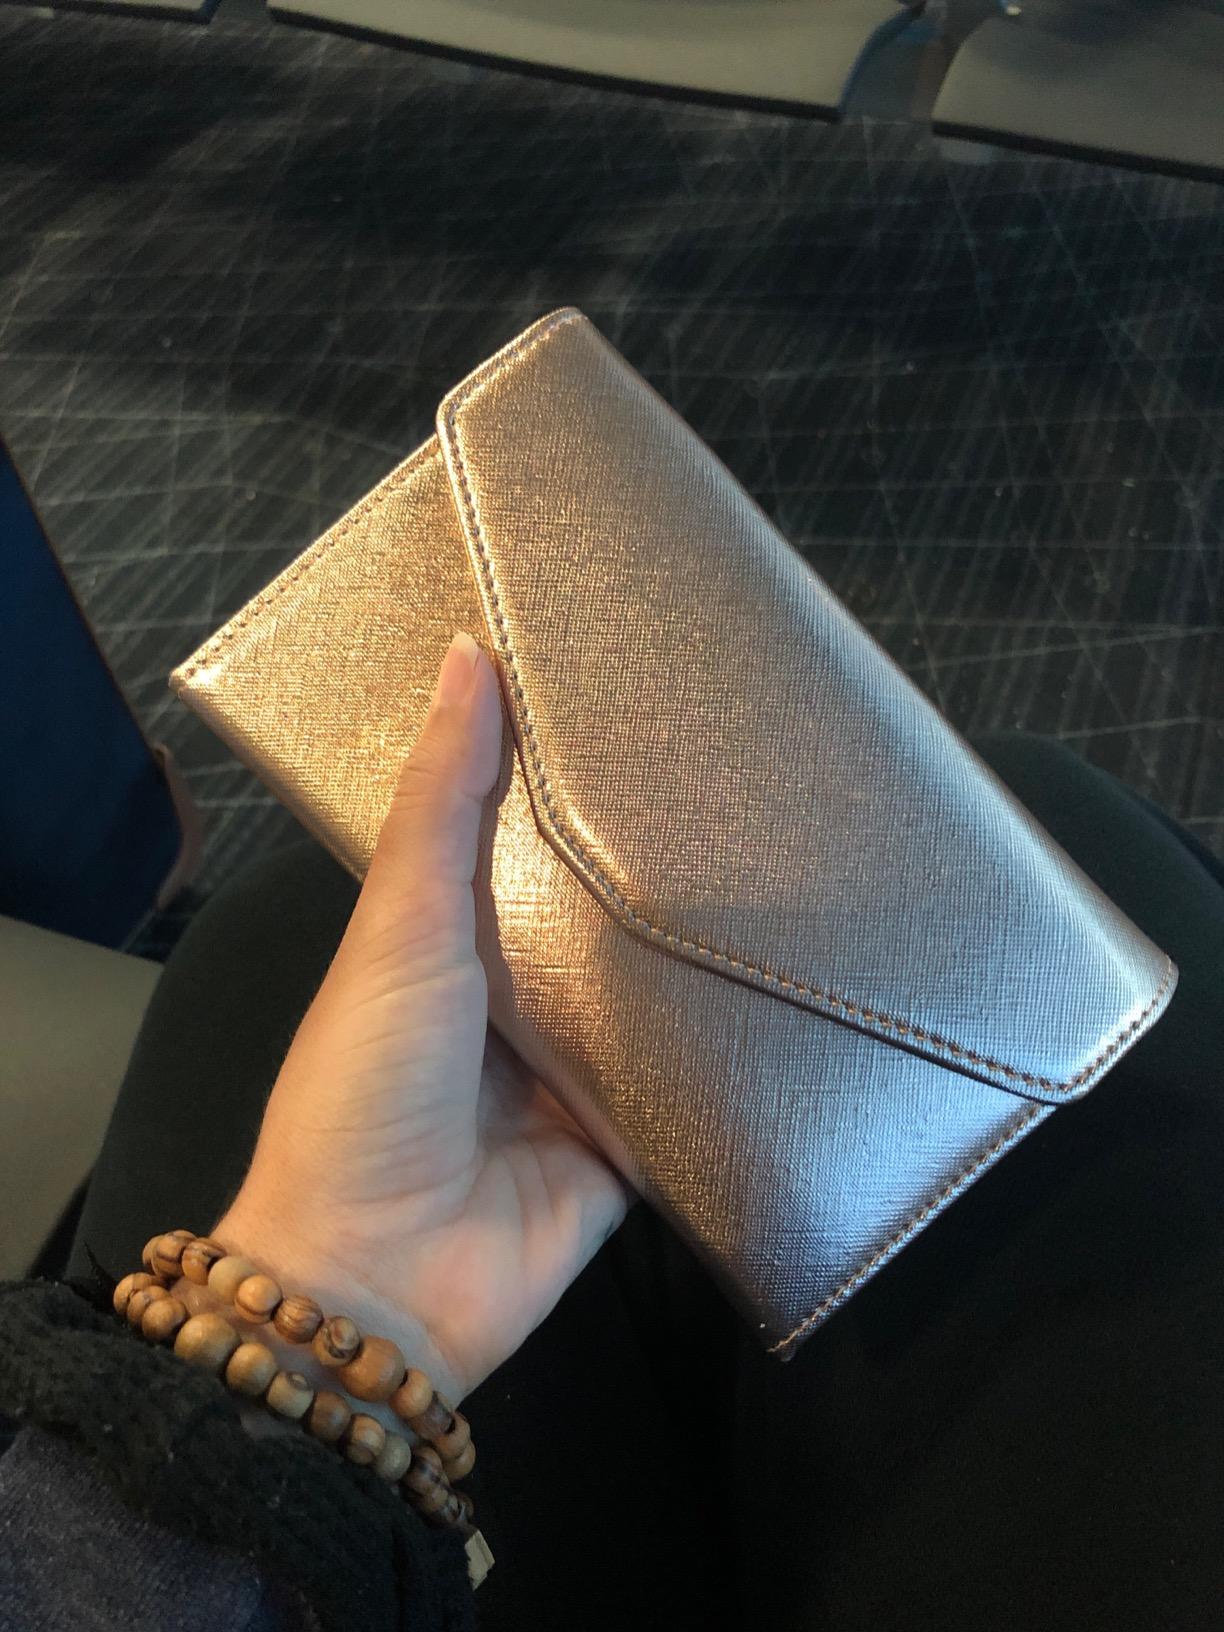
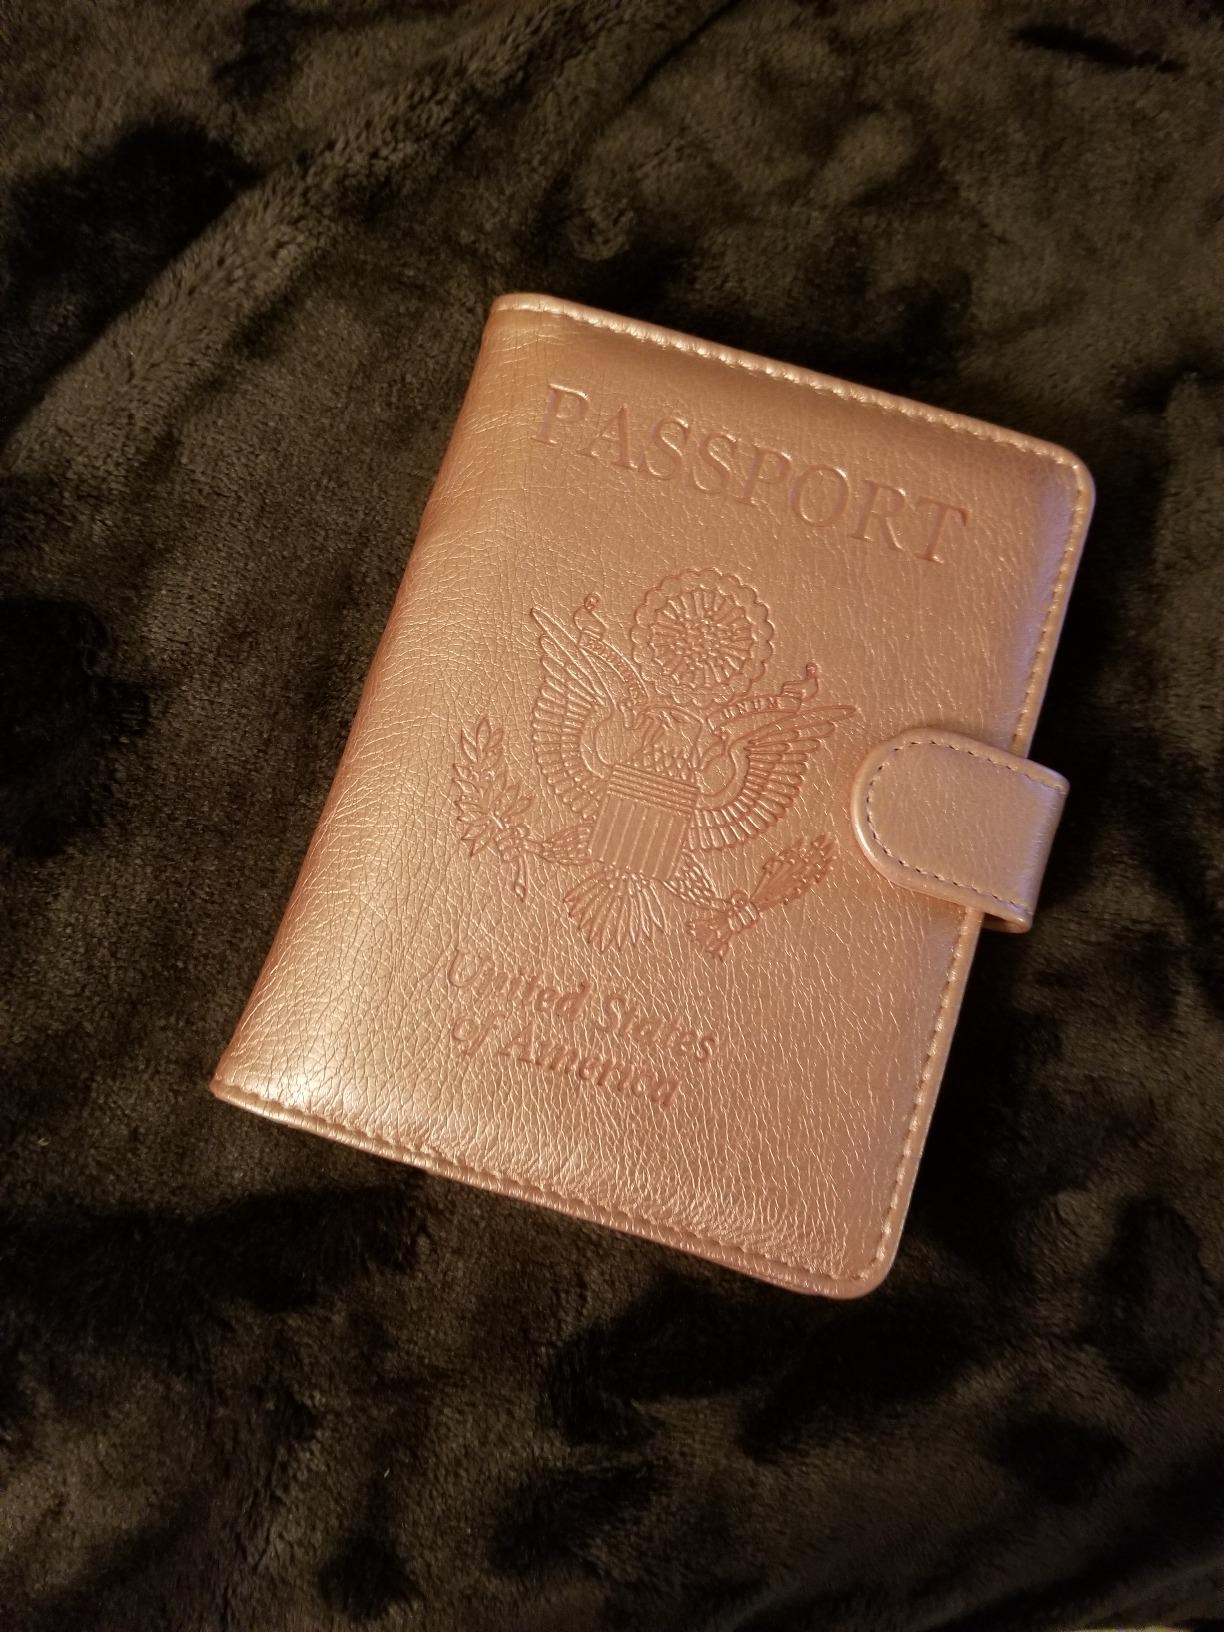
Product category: accessories_wallet
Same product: no